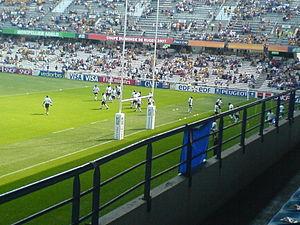
L'équipe des Fidji de rugby à XV est l'équipe nationale qui représente les îles Fidji dans les compétitions majeures de rugby à XV, la coupe du monde de rugby à XV et la Pacific Nations Cup. Elle est membre de la Pacific Islands Rugby Alliance.